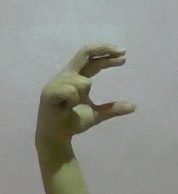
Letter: thal